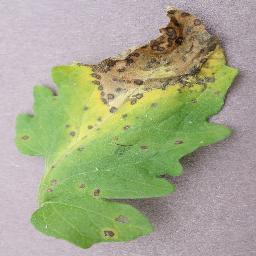
Label: Tomato___Septoria_leaf_spot